Jens Poul Andersen

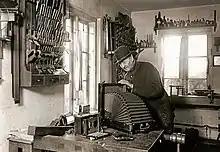
English: Jens Poul Andersen at work in his workshop at sit værksted Nellerødvej 18, 1904.

Jens Poul Andersen (26 October 1844 13 June 1935) was a Danish inventor. He constructed some of the earliest Danish cameras. Peter Elfelt used one of his film cameras for the first Danish film recording in 1897.